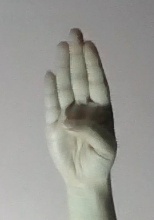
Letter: kaaf